Sword of Justice (TV series)

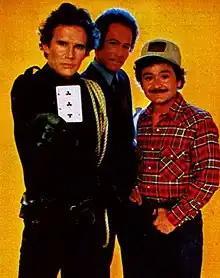

Sword of Justice is an American action-adventure television series that aired on NBC for one season during 1978 and 1979.